Hyperart Thomasson

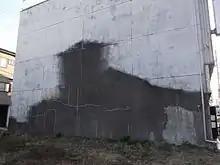
Example of an A-bomb Type Thomasson

A 2-D Thomasson. The outline of a building that remains in silhouette on a wall. This can be seen when a section of a tightly packed row of buildings is torn down. Cases that appear due to water are known as hydrogen bombs ("suibaku" 水爆). Cases that appear when a hoarding or sign is torn down are known as neutron bombs ("chūseishibakudan" 中性子爆弾).